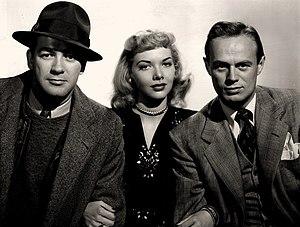
La Dernière Rafale est un film noir américain réalisé par William Keighley, sorti en 1948.
Mark Stevens est un acteur, réalisateur, scénariste et producteur de cinéma américain, de son vrai nom Richard William Stevens, né à Cleveland le 13 décembre 1916, mort à Majores le 15 septembre 1994.
Barbara Lawrence est une actrice américaine, née Barbara Jo Lawrence le 24 février 1930 à Carnegie et morte le 13 novembre 2013 à Los Angeles.